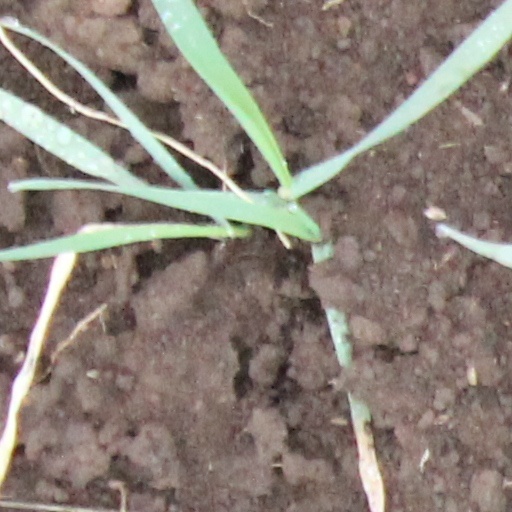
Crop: wheat